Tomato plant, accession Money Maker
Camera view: bottom (45 deg); turntable rotation: 300 degrees
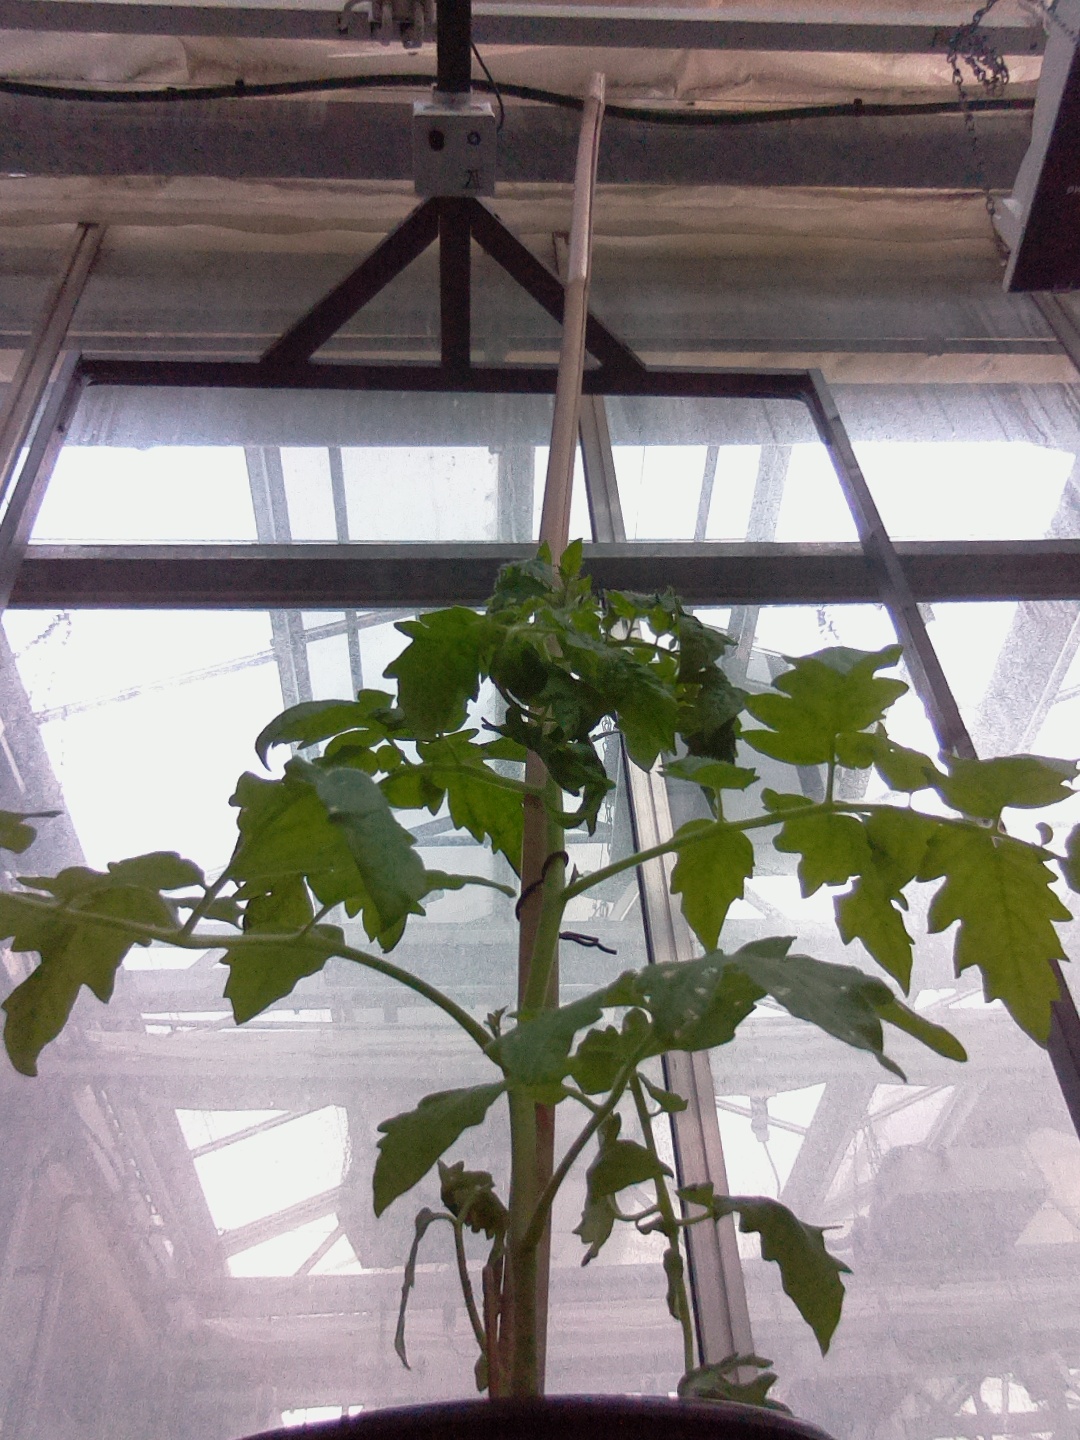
BBCH growth stage 14: 8 of true leaves visible